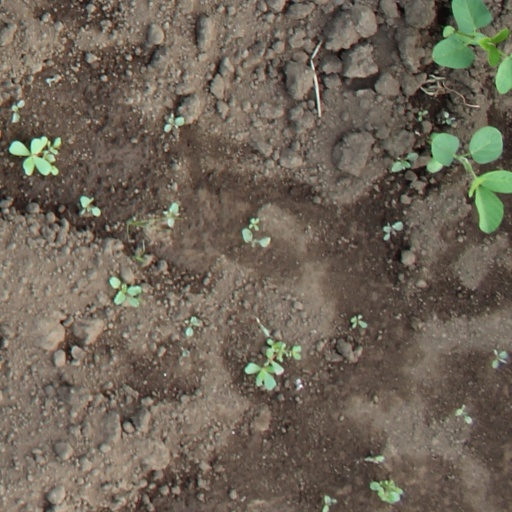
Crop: soybean